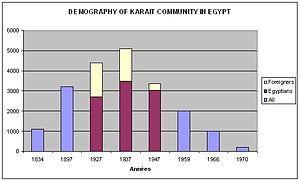
évolution de la population karaïte égyptienne entre 1834 et 1970.